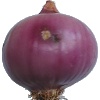
Label: Onion Red Peeled 1